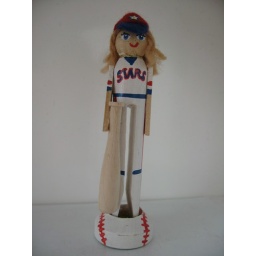
Available in male or female